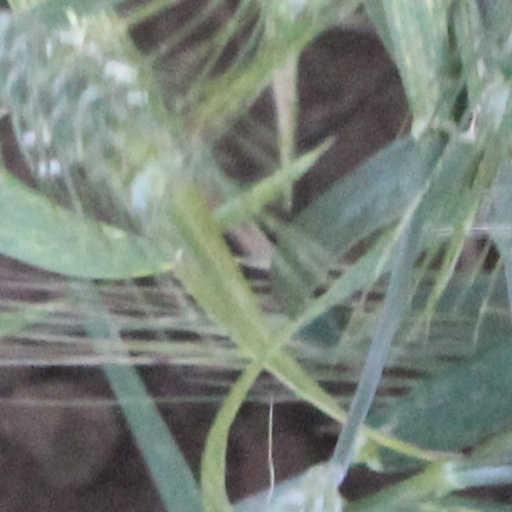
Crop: wheat